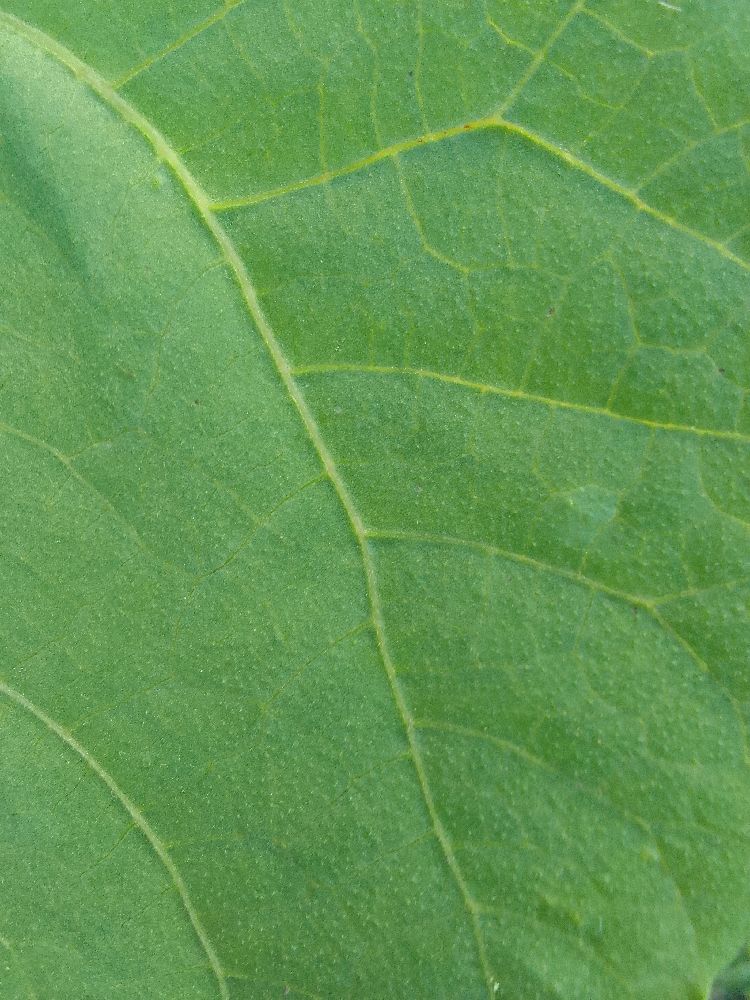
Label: healthy